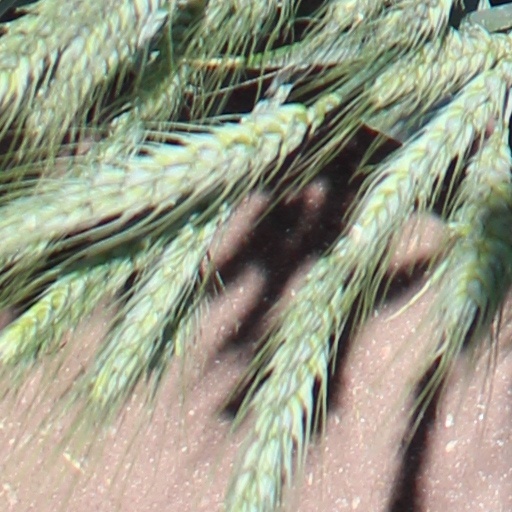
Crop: wheat